Religion in Hong Kong

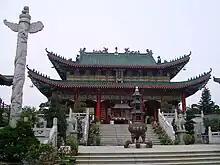
Main hall of the Wun Chuen Sin Koon, a Taoist temple in Hong Kong.

Taoism is a religious philosophy and ritual tradition that emphasises living in harmony and union with the "Tao", the principle of nature. Notable Taoist temples in Hong Kong include the Wong Tai Sin Temple located in the Wong Tai Sin District in Kowloon. This popular temple is dedicated to Wong Tai Sin.